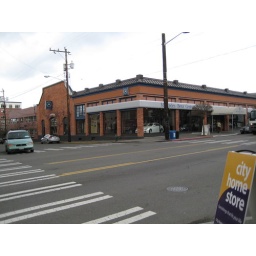
Looks like this building was an auto showroom when it was built. Seen in Capitol Hill area of Seattle.